Tempo (brand)

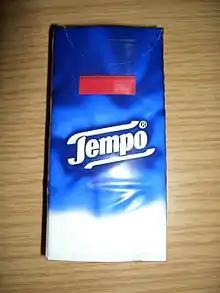
Package of handkerchiefs by Tempo (2006)

Tempo is the first German brand for paper handkerchiefs. Today, the brand belongs to Essity.